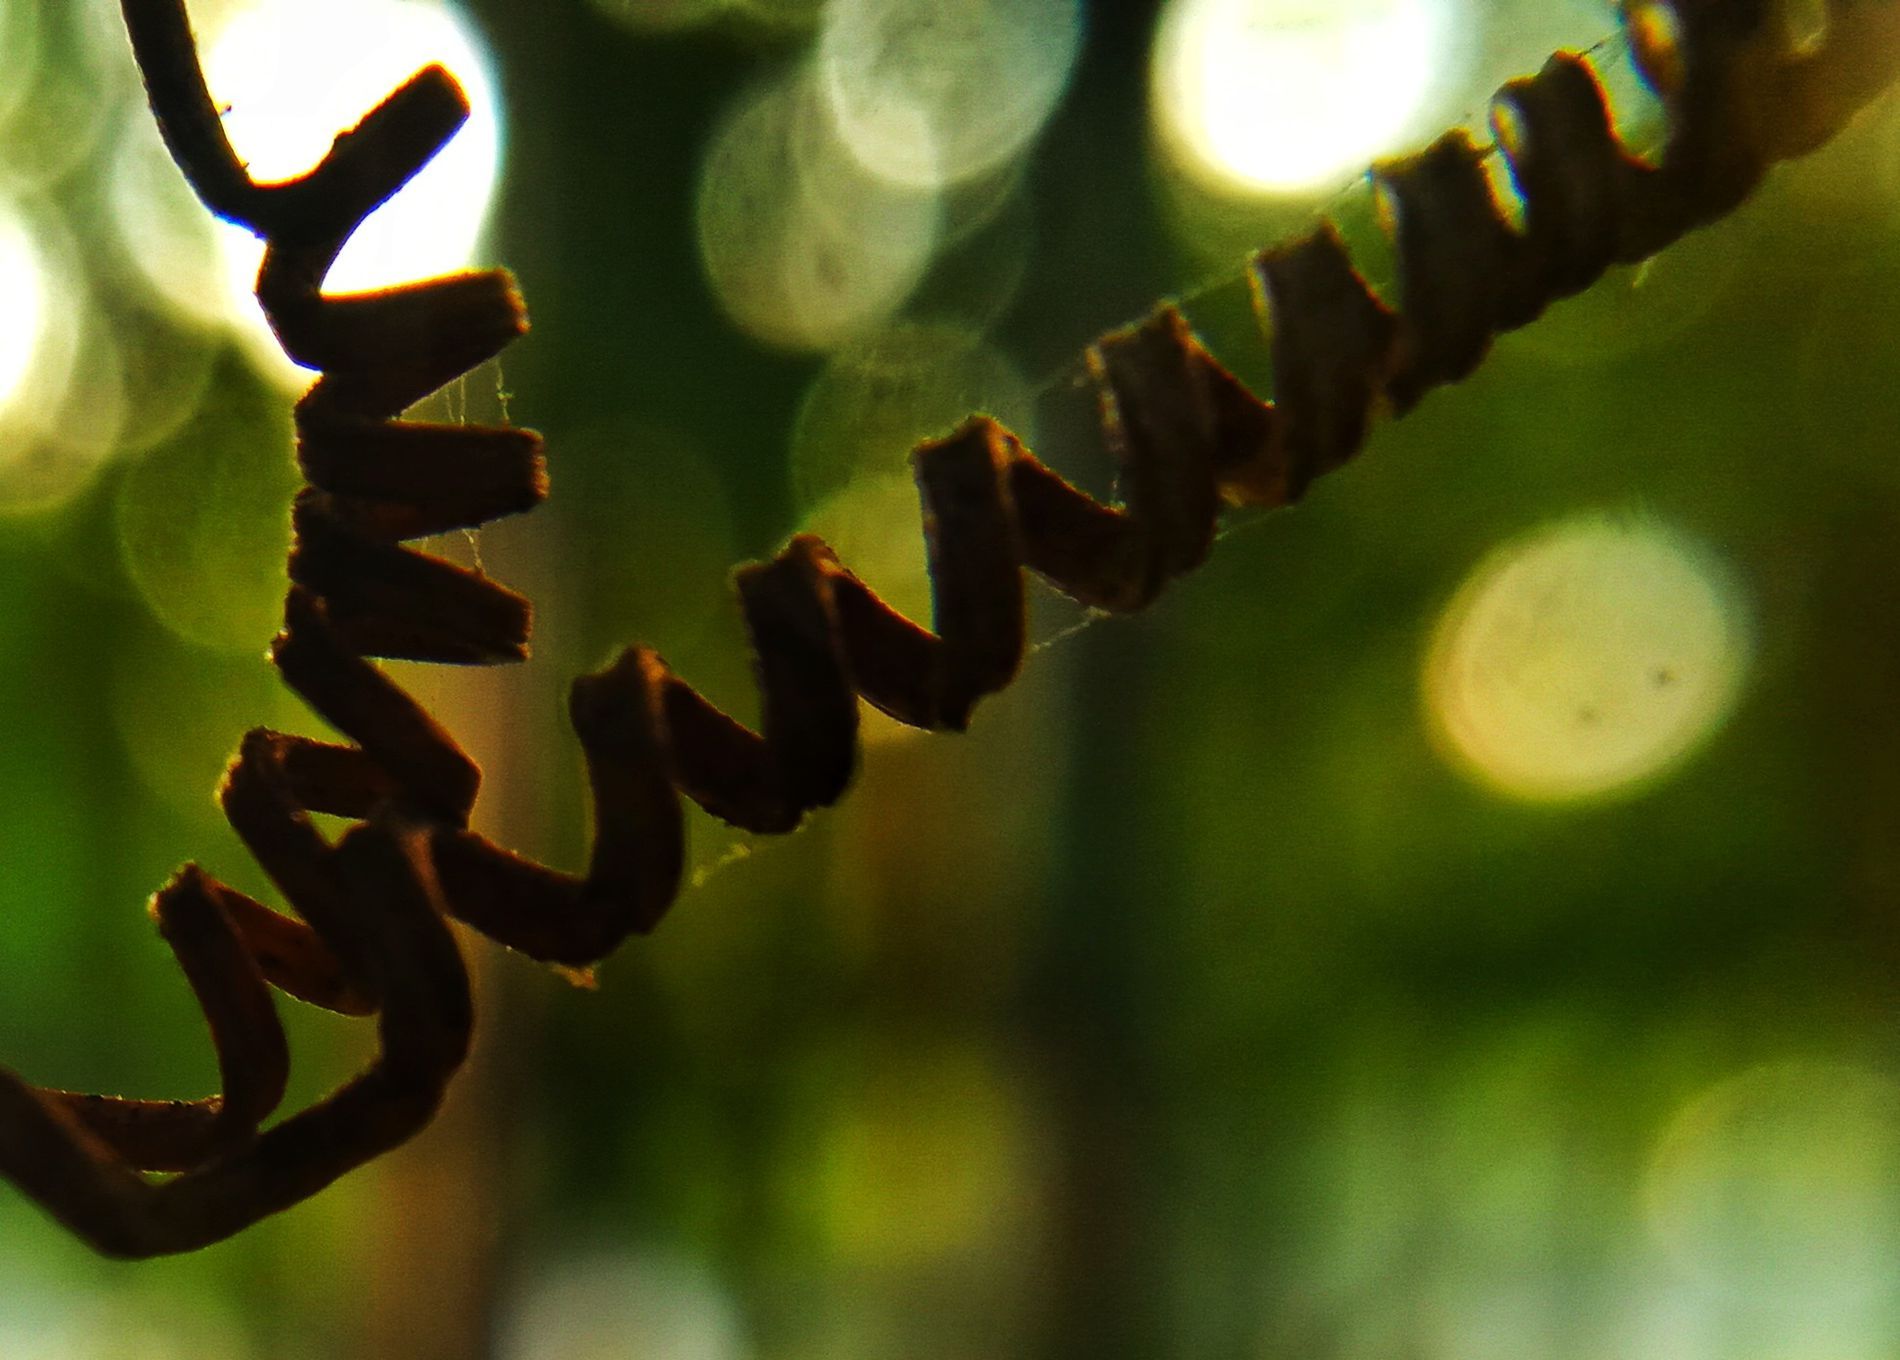
Bokeh Light
A macro view focuses on a twisting, dark plant tendril. It forms a natural spiral against a soft green background filled with glowing bokeh highlights.
Macro close-up shot focusing on the silhouetted form of a dried, spiral plant tendril. The intricate corkscrew shape hangs diagonally across the frame, contrasted against a soft-focus green background punctuated by bright, circular bokeh highlights.
Labels: Coil, Spiral, Tendrils Dry, Portrait Background, Bokeh background
Camera: OPPO OPPO A83(2018)